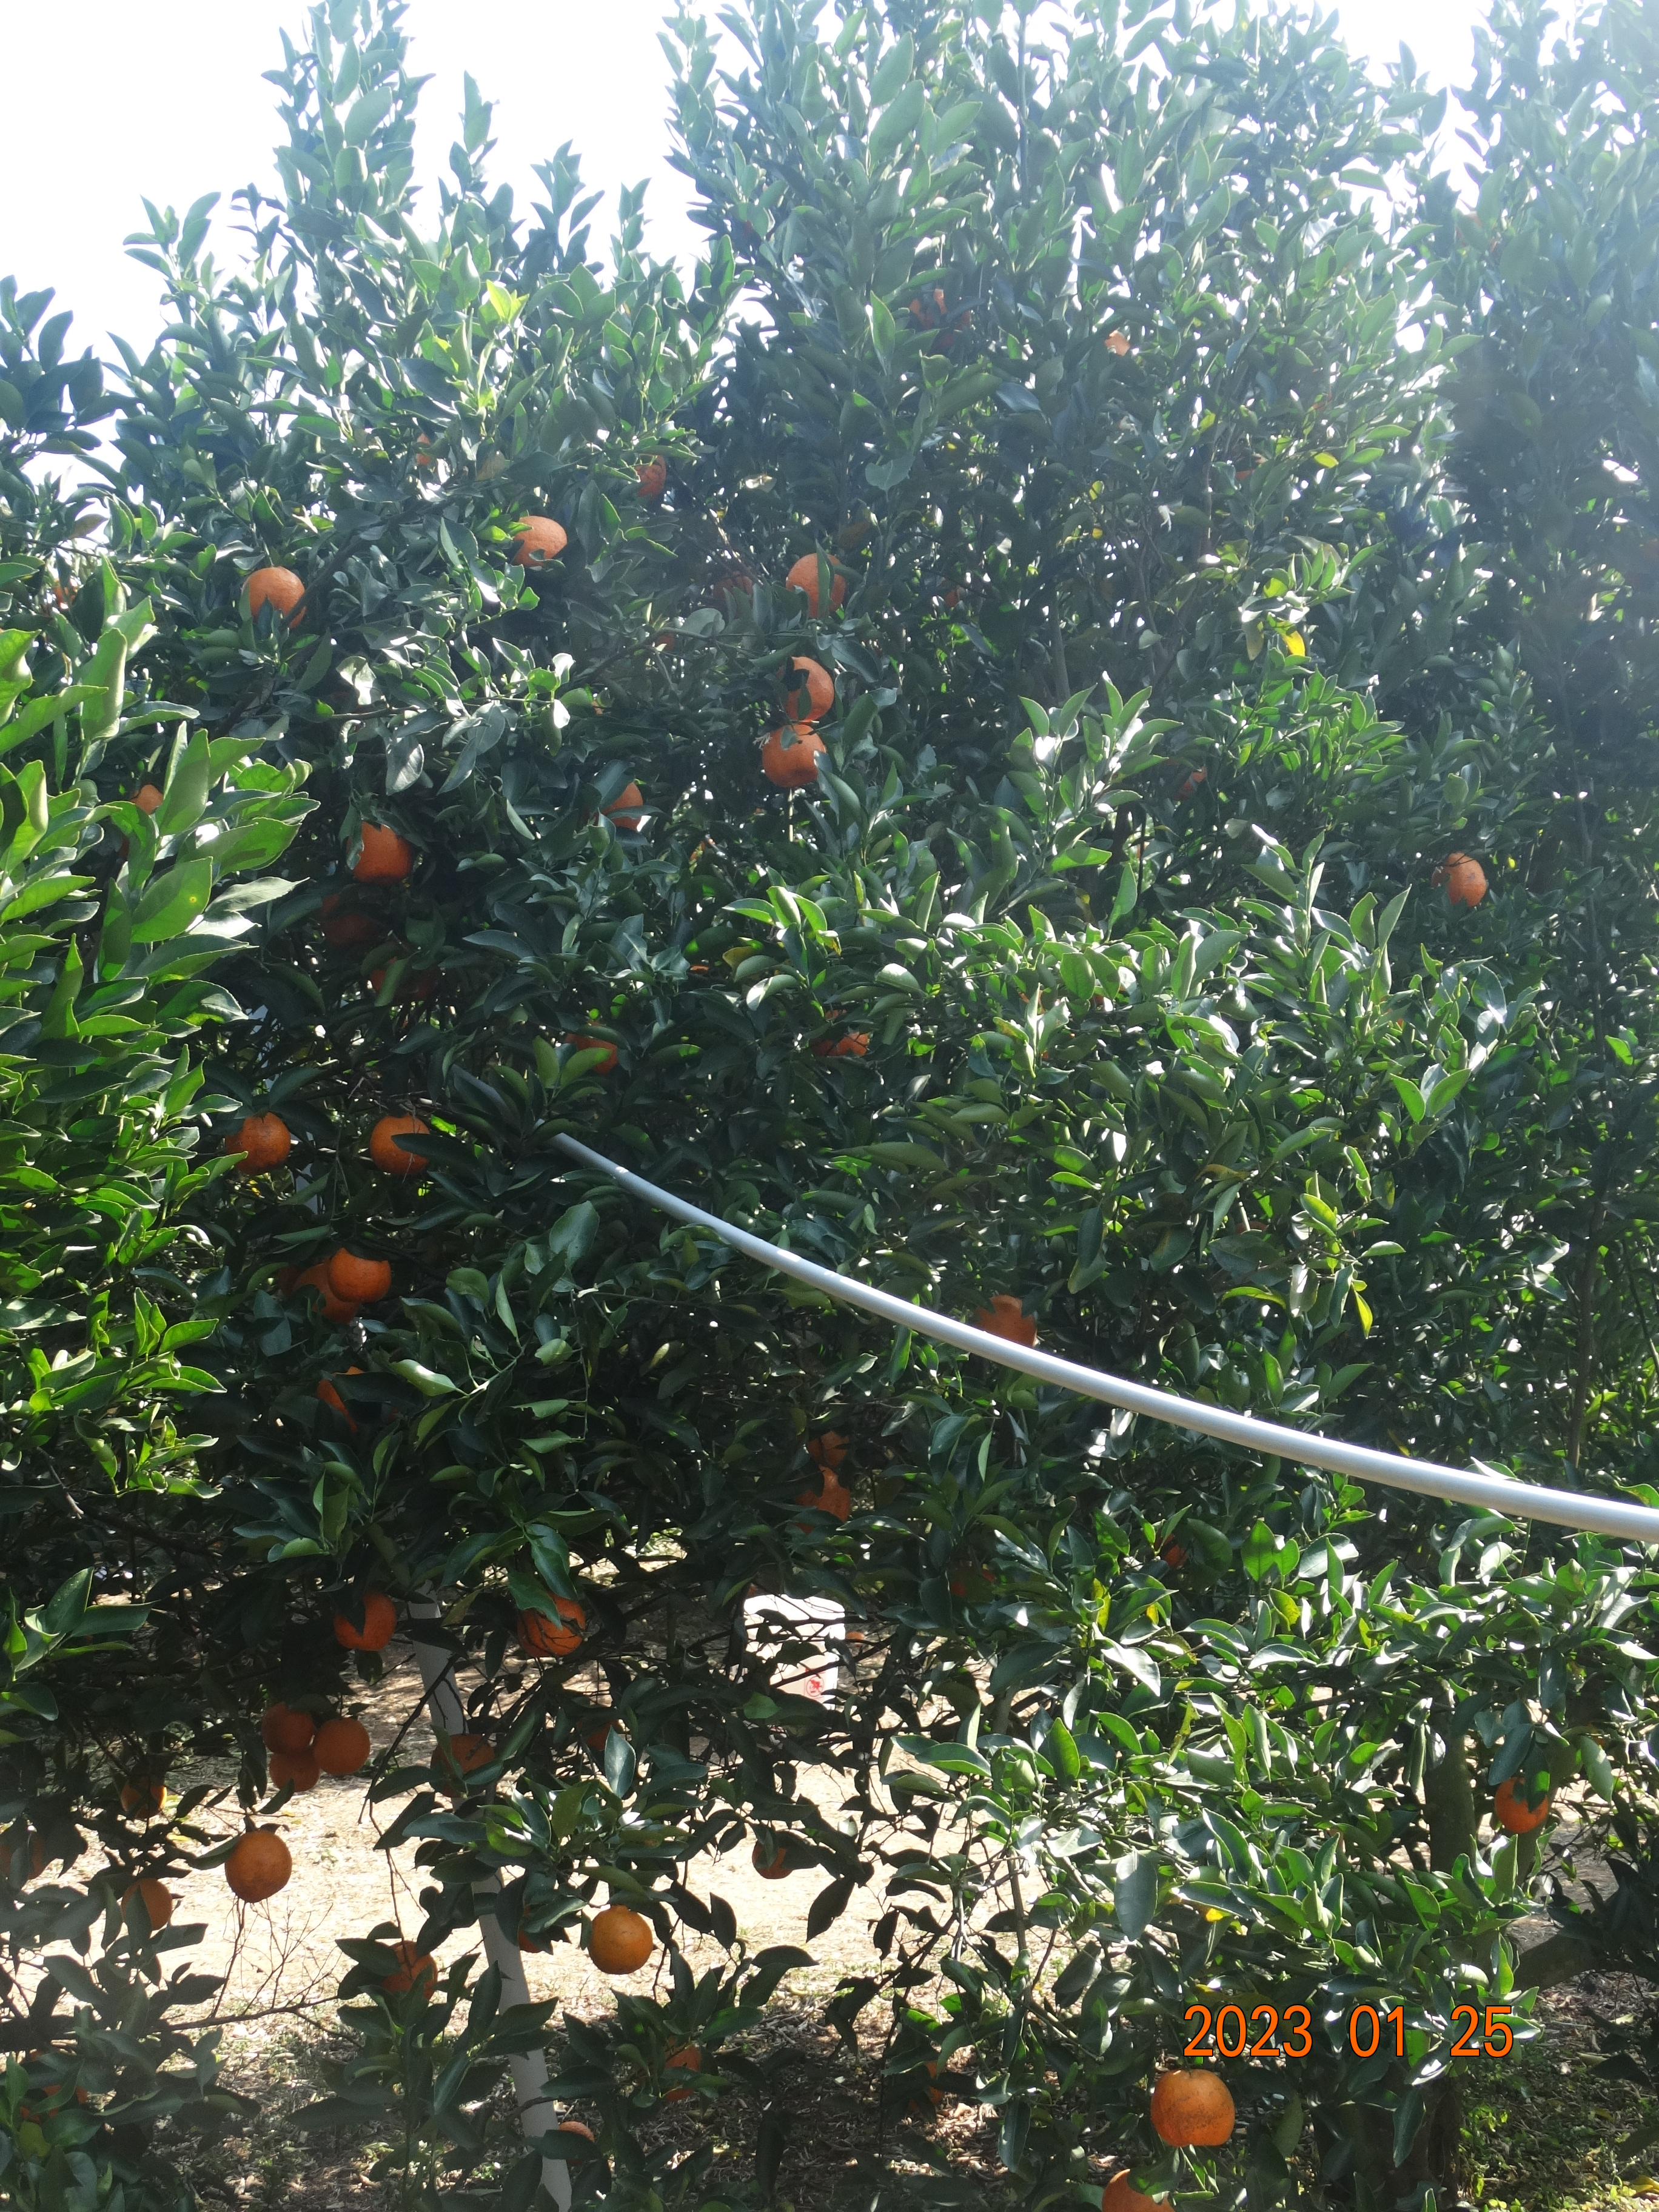
Citrus fruit variety: ponkan